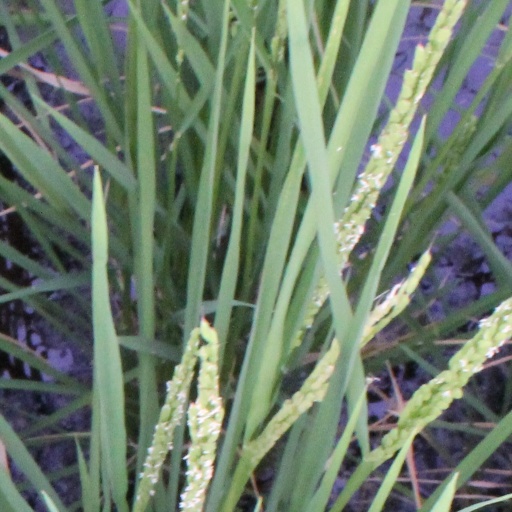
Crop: rice